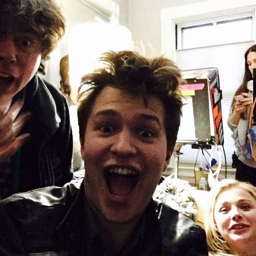
it looks like they 're having fun on the set of november criminals